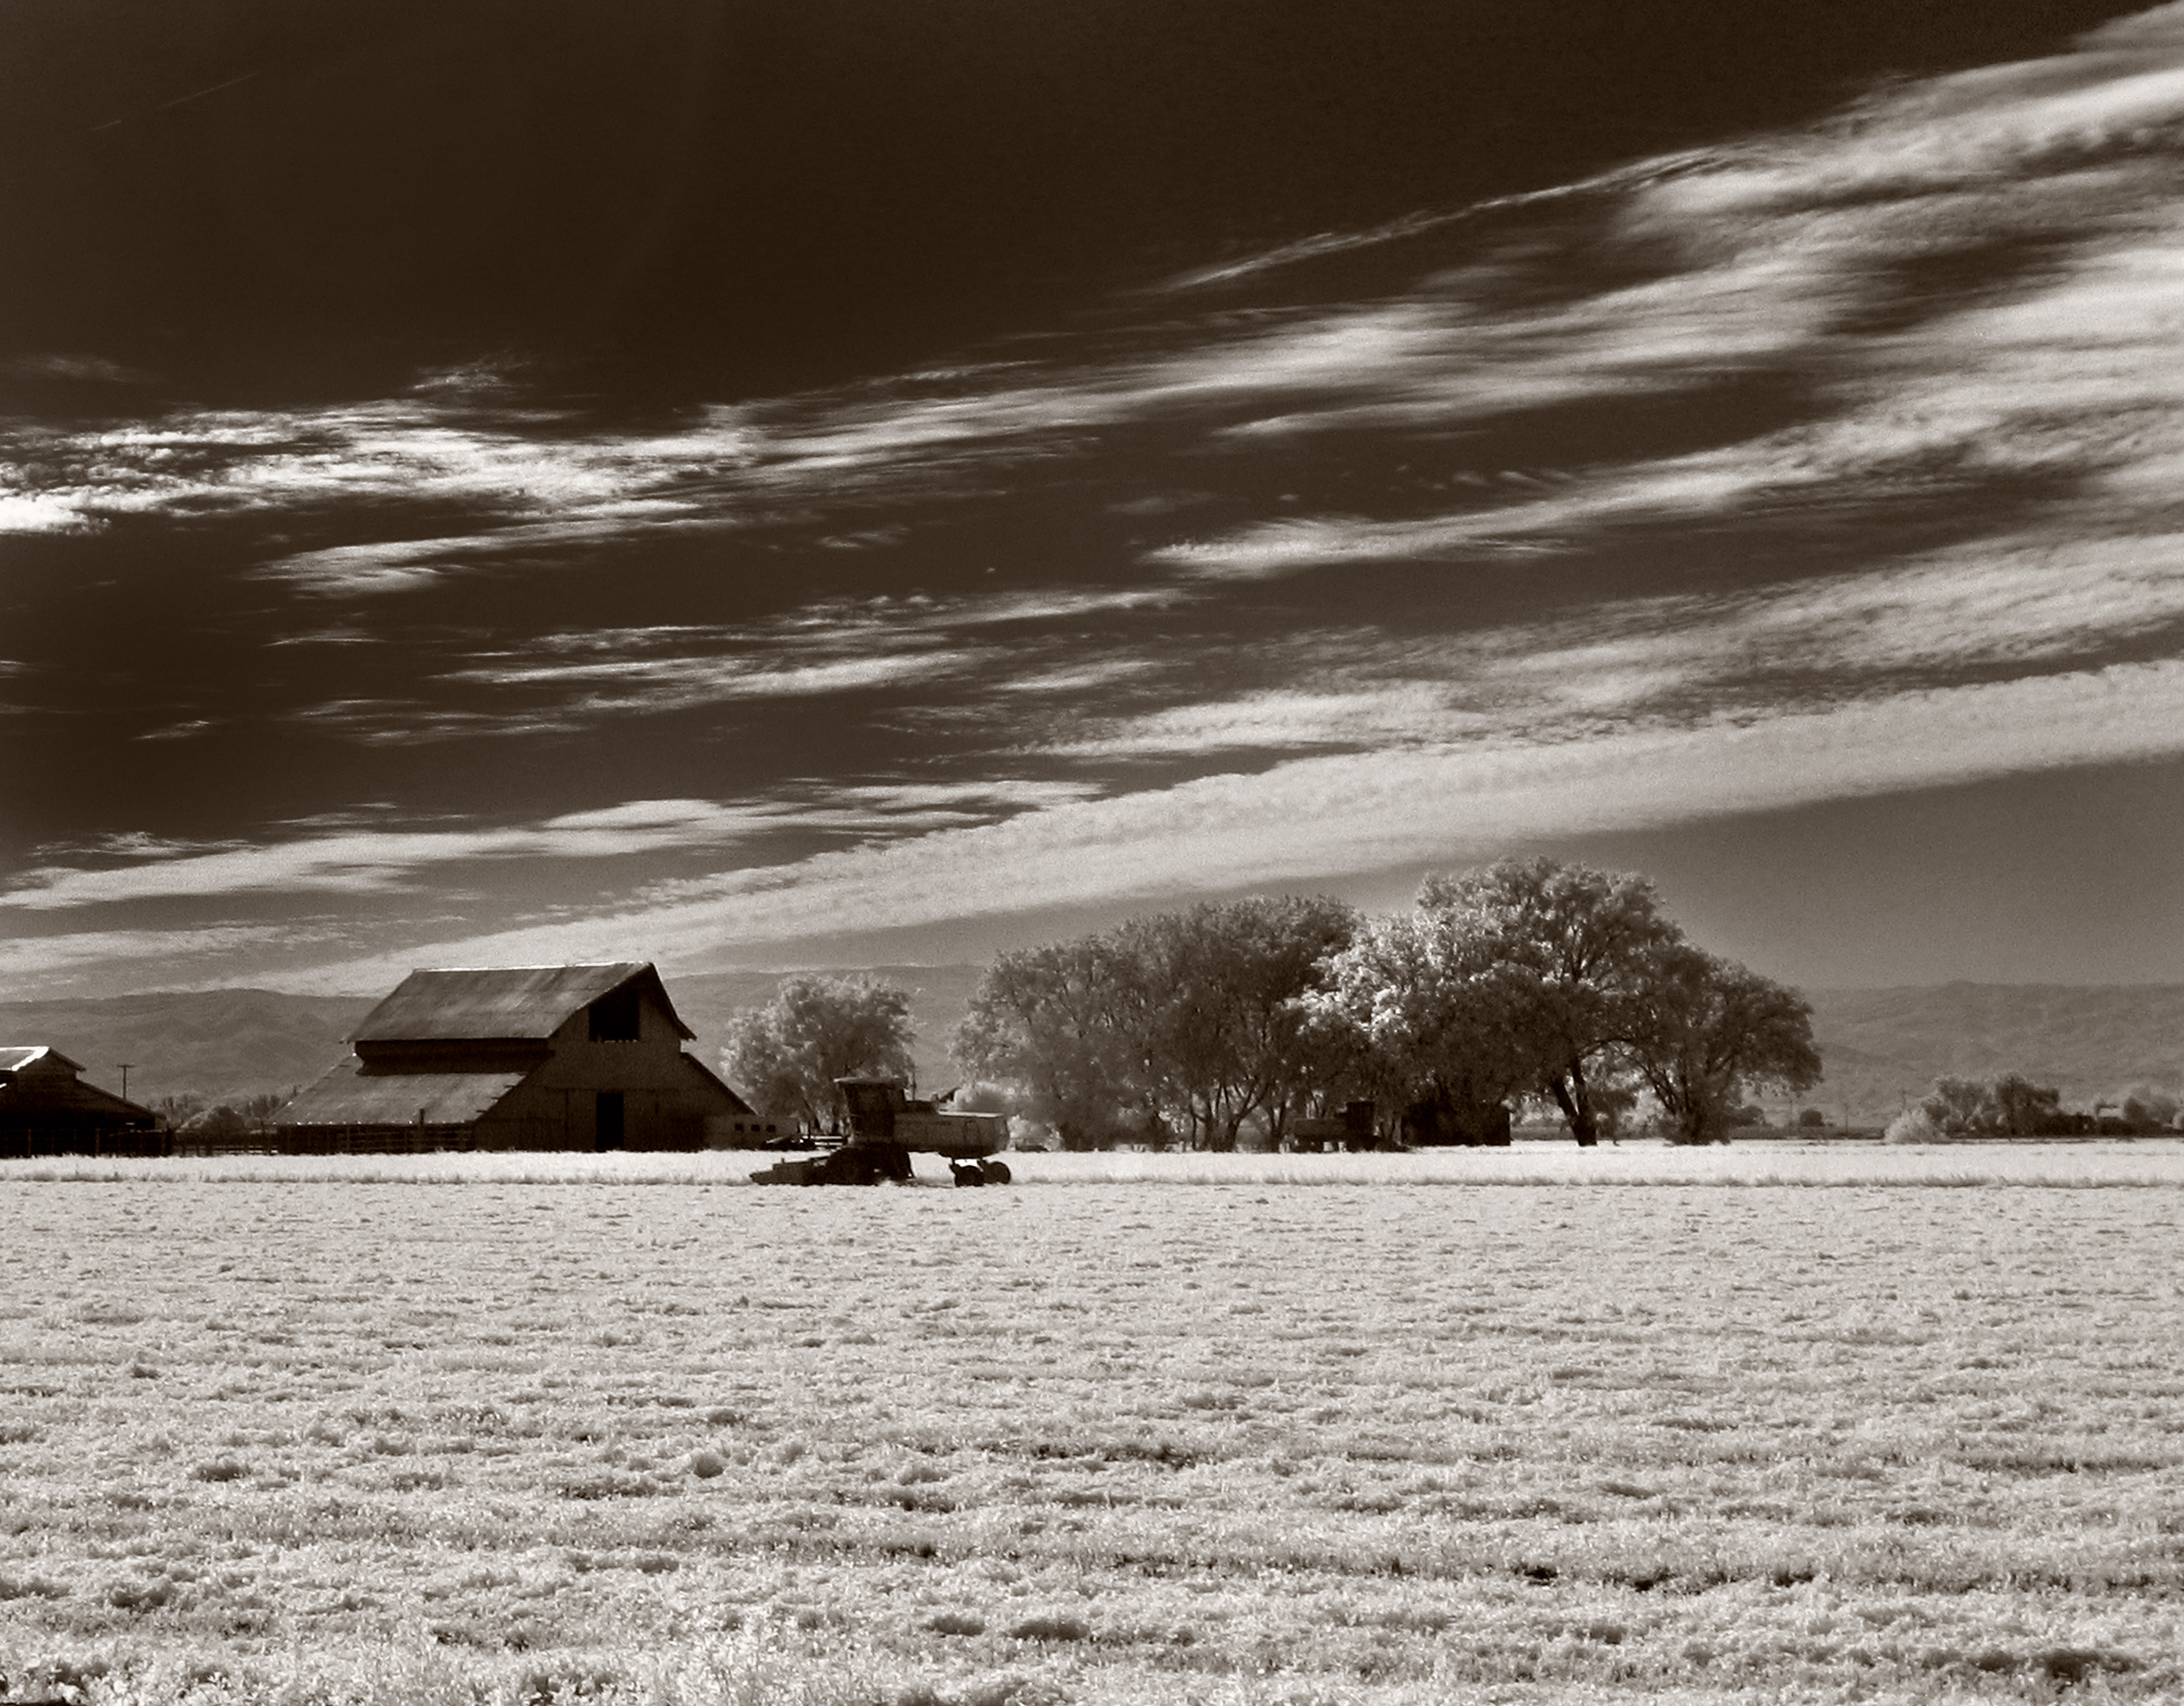
sea, coast, water, ocean, horizon, snow, winter, cloud, black and white, sky, white, hay, farm, morning, shore, wave, lake, ice, reflection, harvest, autumn, weather, agriculture, monochrome, california, season, clouds, ir, infrared, sacramentovalley, dixon, monochrome photography, atmospheric phenomenon